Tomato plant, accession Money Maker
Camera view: tilt-top (135 deg); turntable rotation: 120 degrees
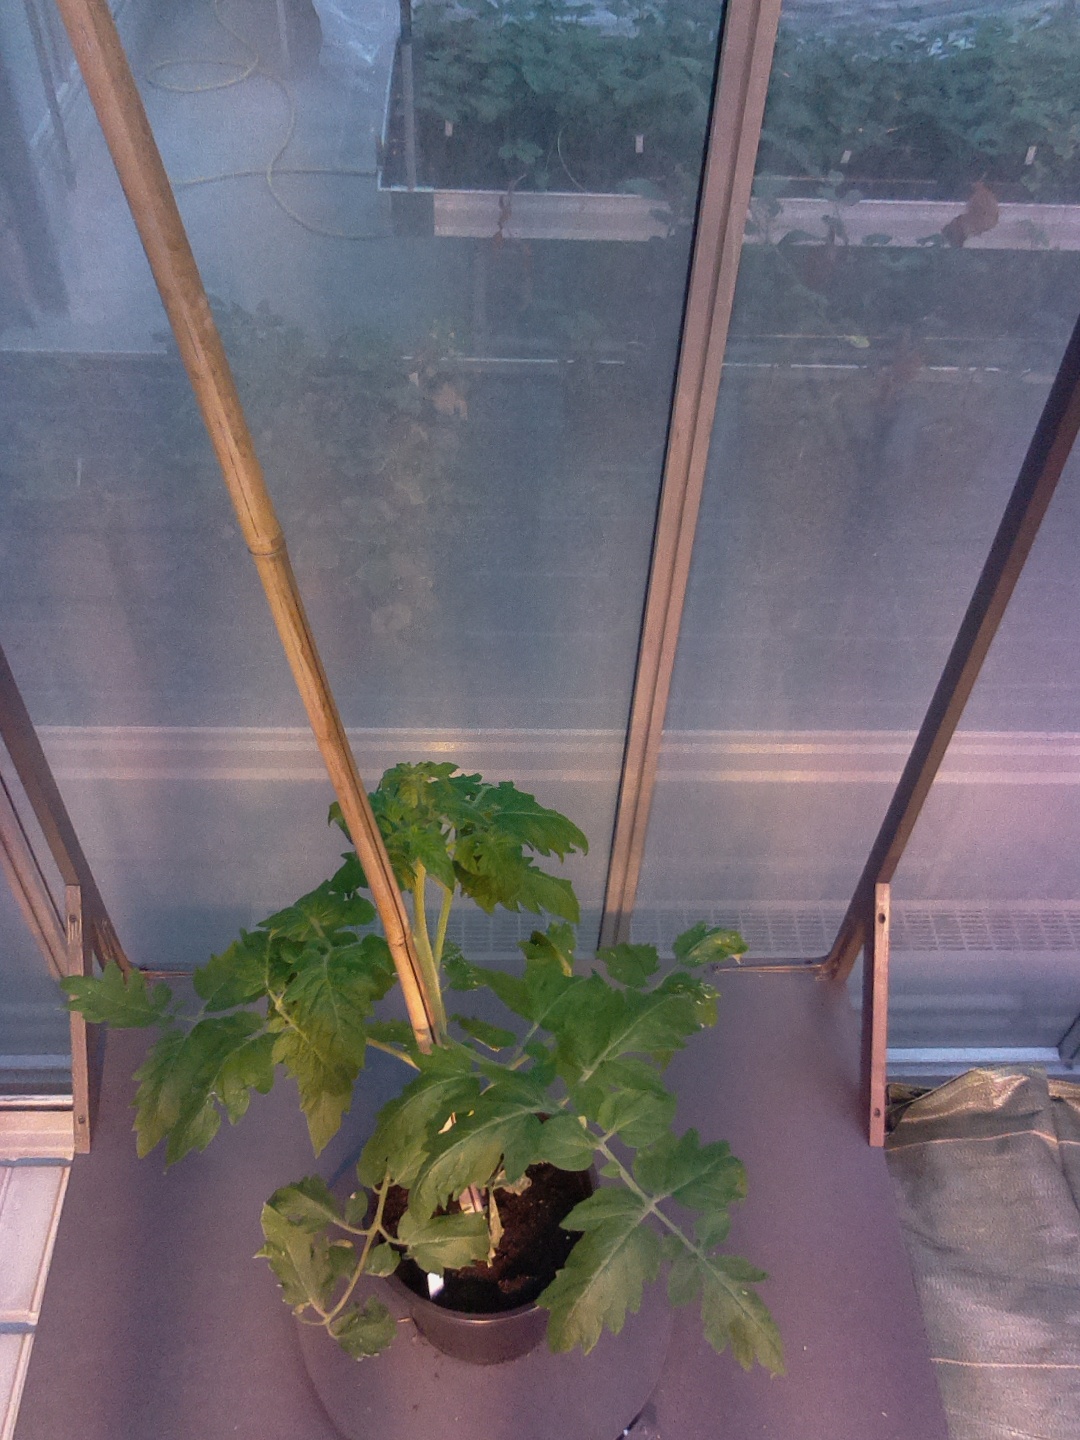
BBCH growth stage 51: First inflorence visible, visible closed flower bud